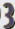
Number: 3